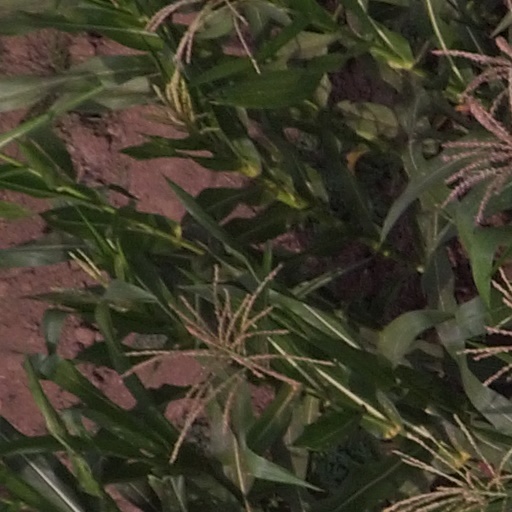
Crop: maize; corn